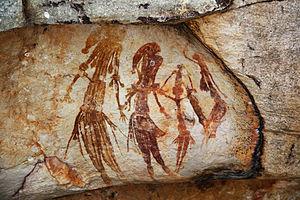
Le bâton de jet est un terme général pour désigner une arme de jet très ancienne, utilisée de la préhistoire à l'antiquité jusqu'à l'époque actuelle par des peuples premiers dans de nombreuses régions du globe. La forme est largement diversifiée. Cette arme de jet est aussi souvent utilisée comme outil ou arme de contact.